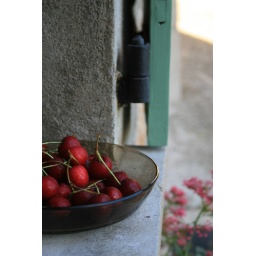
Cherries by the kitchen window